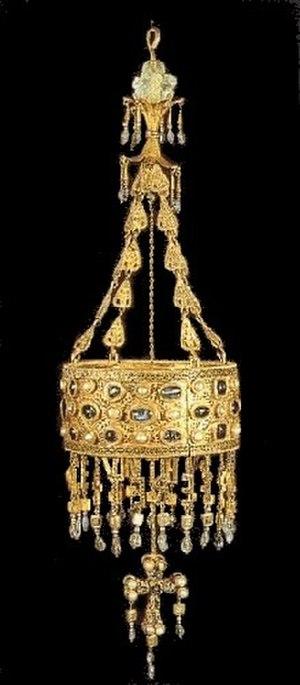
L'histoire de l'Espagne, pays du sud-ouest de l'Europe qui occupe la plus grande partie de la péninsule Ibérique, se caractérise par plusieurs périodes et événements marquants : depuis la période ibérique en passant par l'époque romaine, la période wisigoth, la conquête musulmane, la reconquête puis le Siècle d'or, à l'expansion coloniale dont elle fut la plus ancienne puissance européenne avec le Portugal. Le pays s'est enrichi du XVᵉ siècle au XVIIIᵉ siècle, mais a décliné avec la perte de ses colonies tout au long du XIXᵉ siècle ; après la transition démocratique espagnole, l'expansion économique des dernières années, en passant par les guerres civiles et le franquisme. L'Espagne devient membre de l'Organisation du traité de l'Atlantique nord en 1982 et de l'Union européenne en 1986.
L'art wisigoth ou art wisigothique renvoie à l’art développé du Vᵉ siècle au début du VIIIᵉ siècle durant l'existence du royaume wisigoth, principalement en Espagne et moins au Portugal. La période de fondation lorsque sa capitale était Tolosa fut trop brève pour laisser des traces significatives.